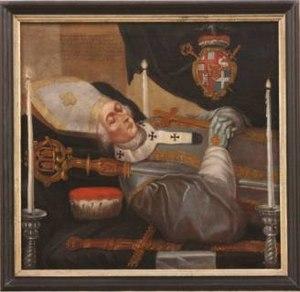
Jean-Hugo d’Orsbeck fut de 1675 à 1711 prince-évêque de Spire et, sous le nom de Jean VIII archevêque de Trèves de 1676 à 1711.